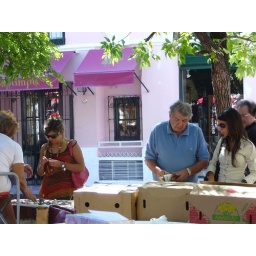
book market in San Telmo